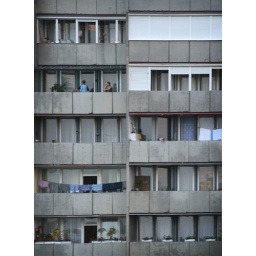
The apartment building across the street from my hotel in Eger, Hungary. A typical example of the communist architectural legacy.